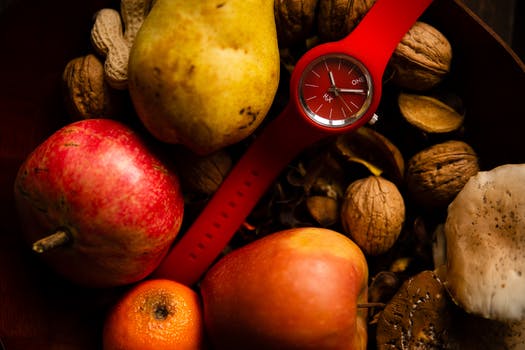
Label: No Watermark